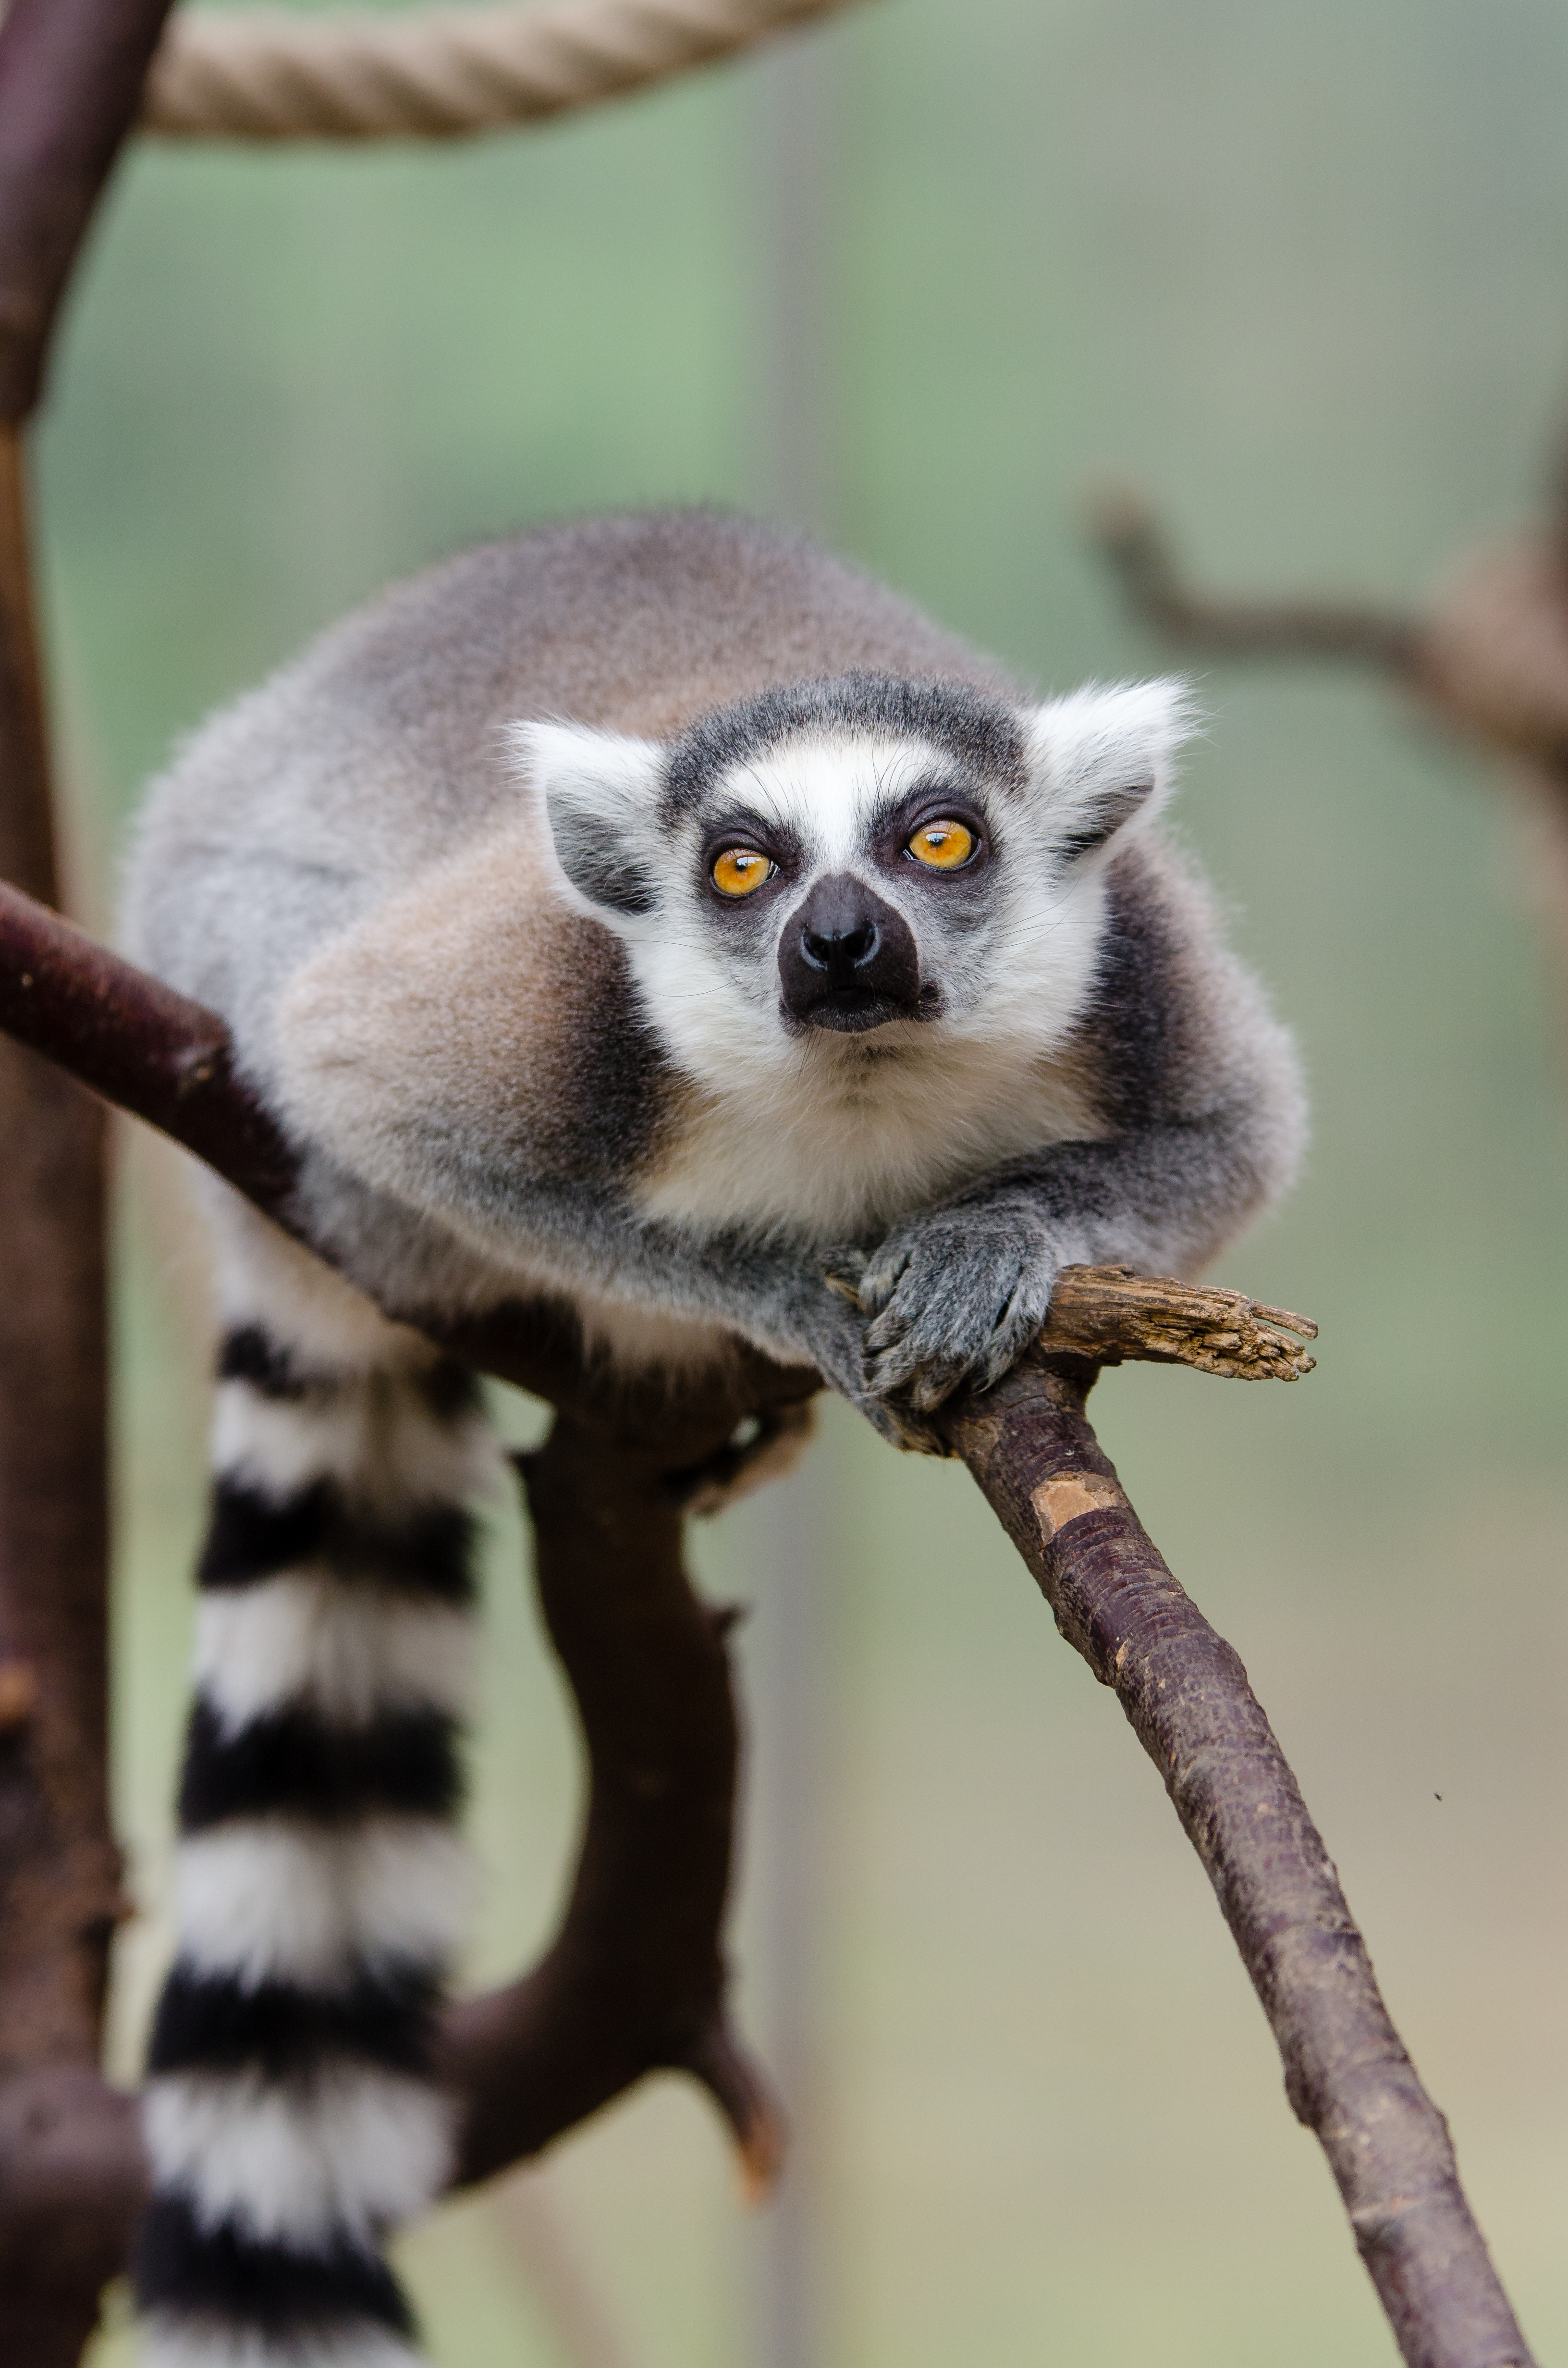
animal, wildlife, zoo, mammal, fauna, primate, squirrel monkey, close up, madagascar, vertebrate, lemur, new world monkey